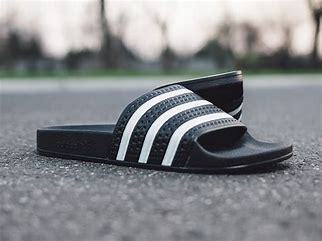
Brand: Adidas
Model: Adilette